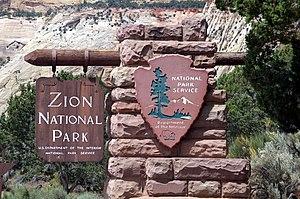
Le parc national de Zion est un parc national américain situé dans le Sud-Ouest de l'État de l'Utah aux États-Unis.